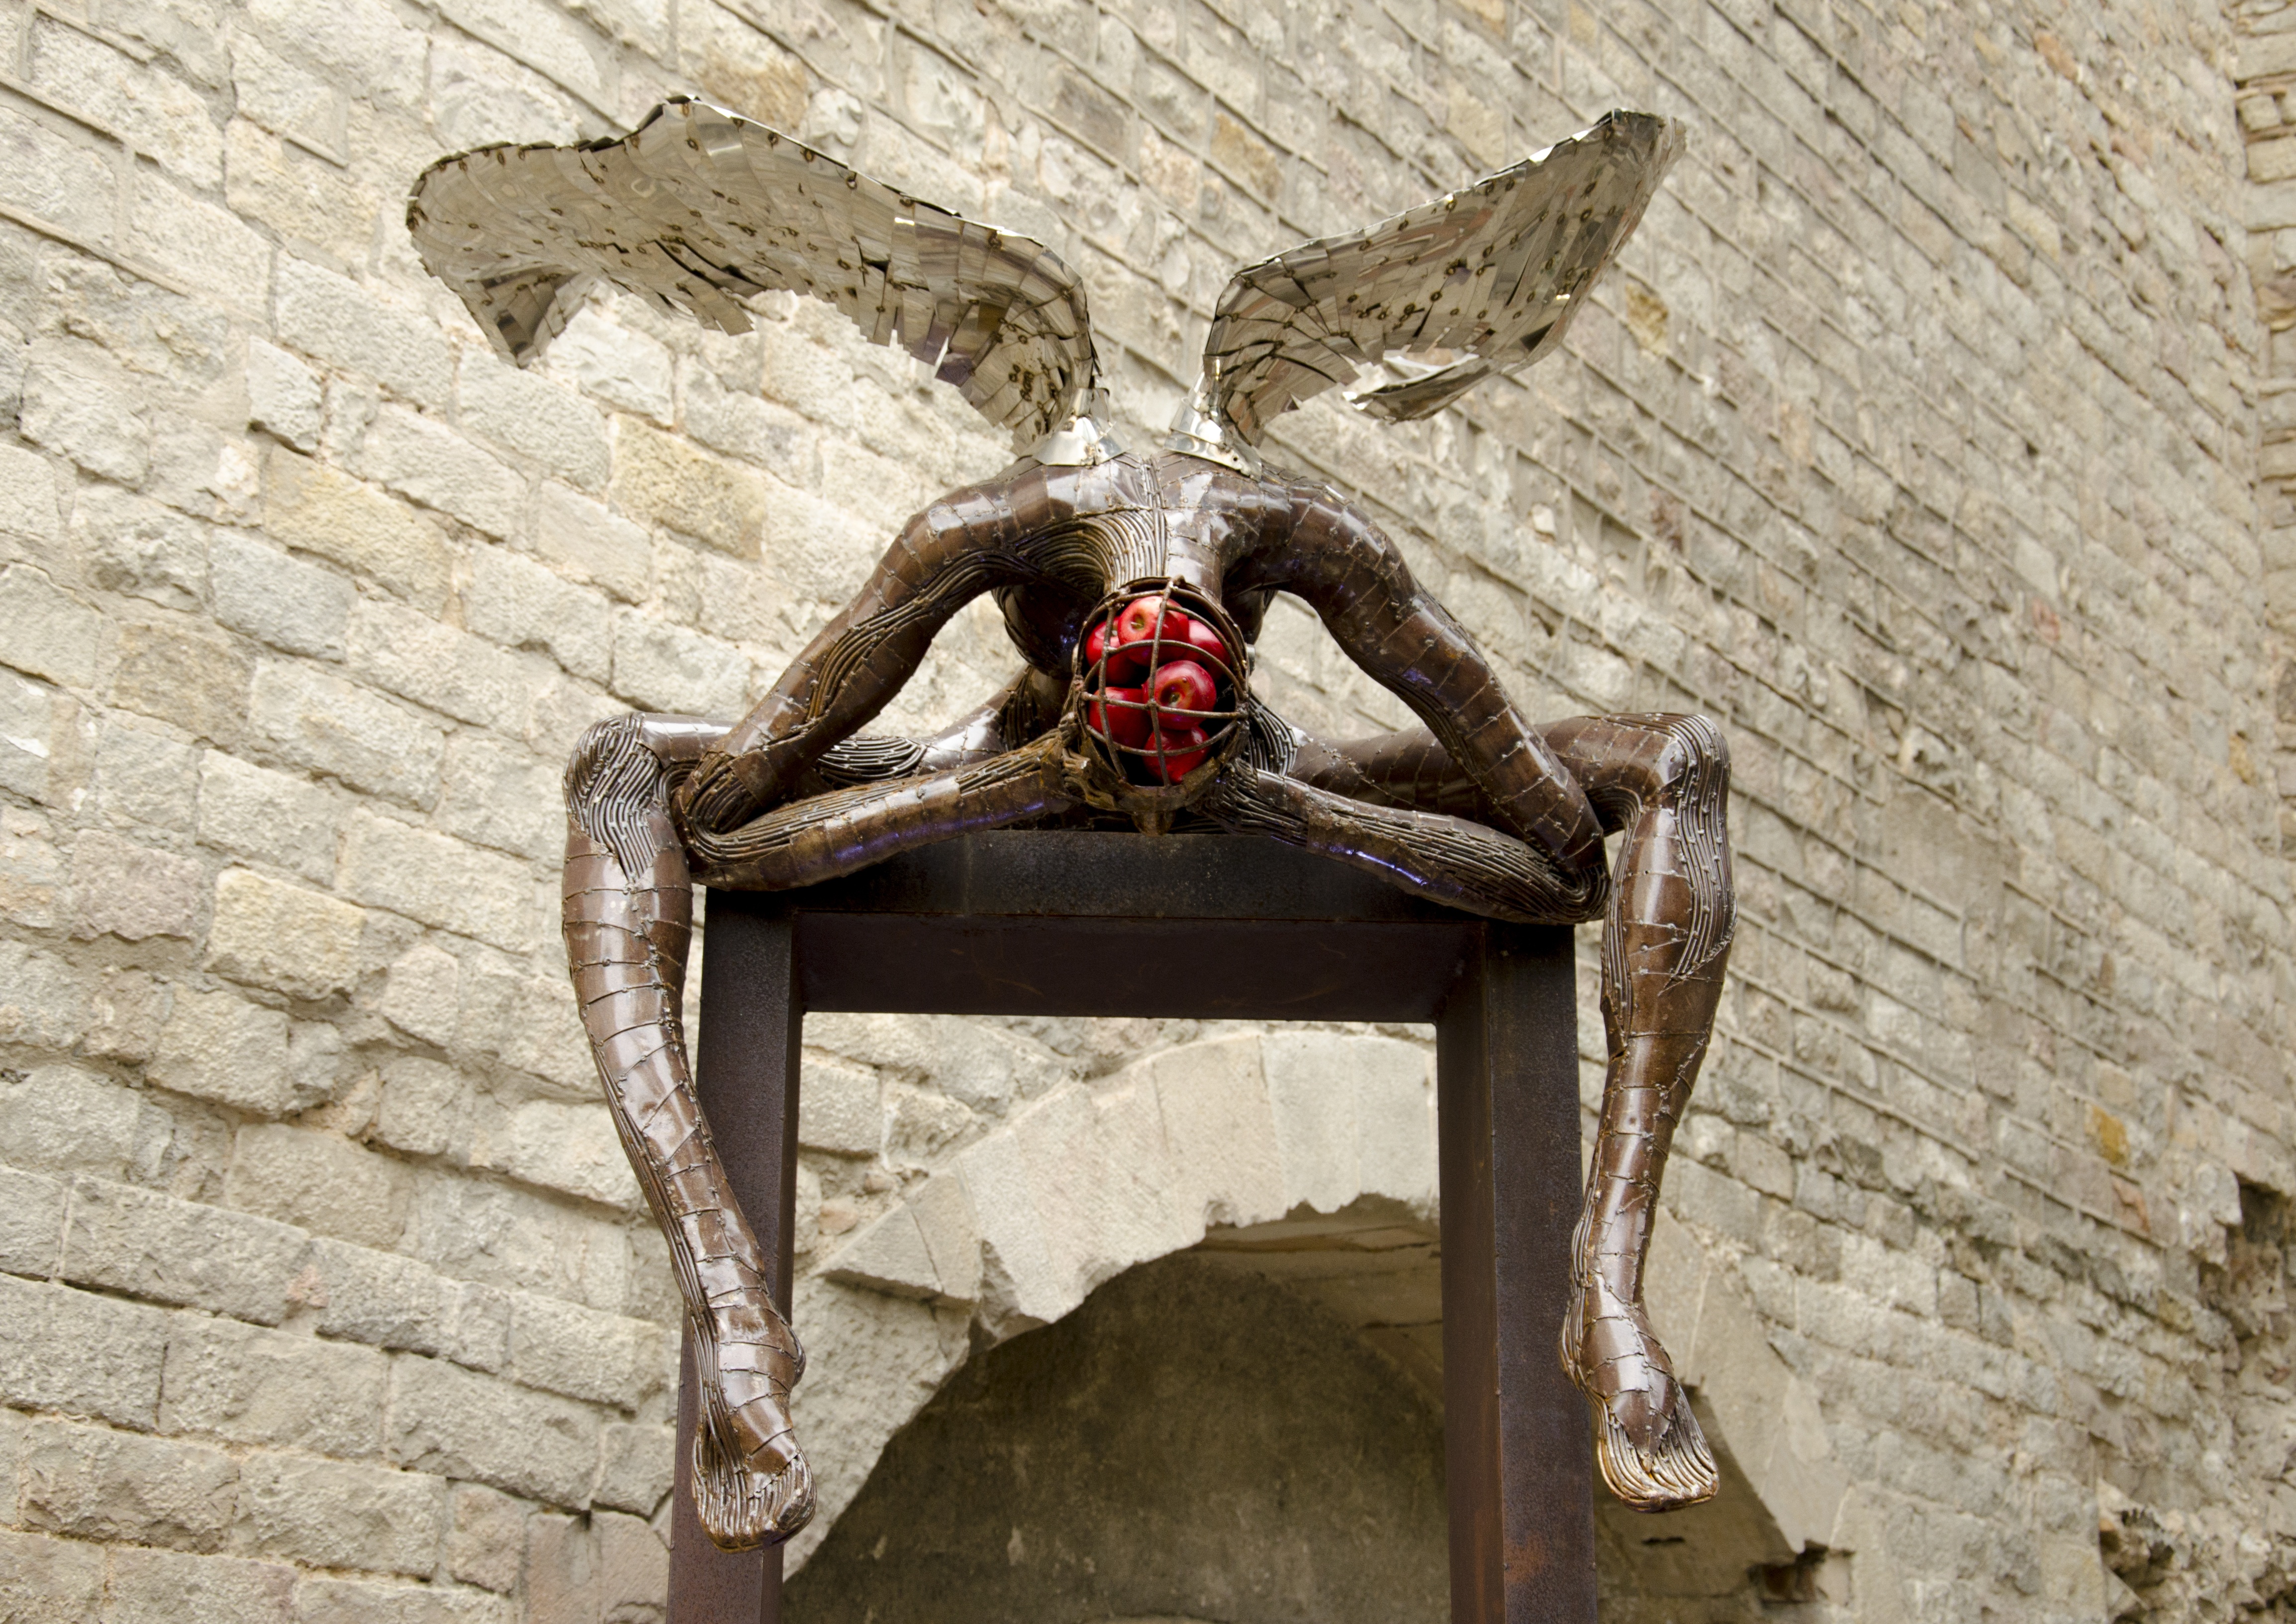
rock, architecture, wood, city, urban, monument, cityscape, summer, travel, europe, statue, mediterranean, landmark, sightseeing, tourism, barcelona, gargoyle, outdoors, sculpture, art, spain, temple, catalonia, spanish, carving, ancient history